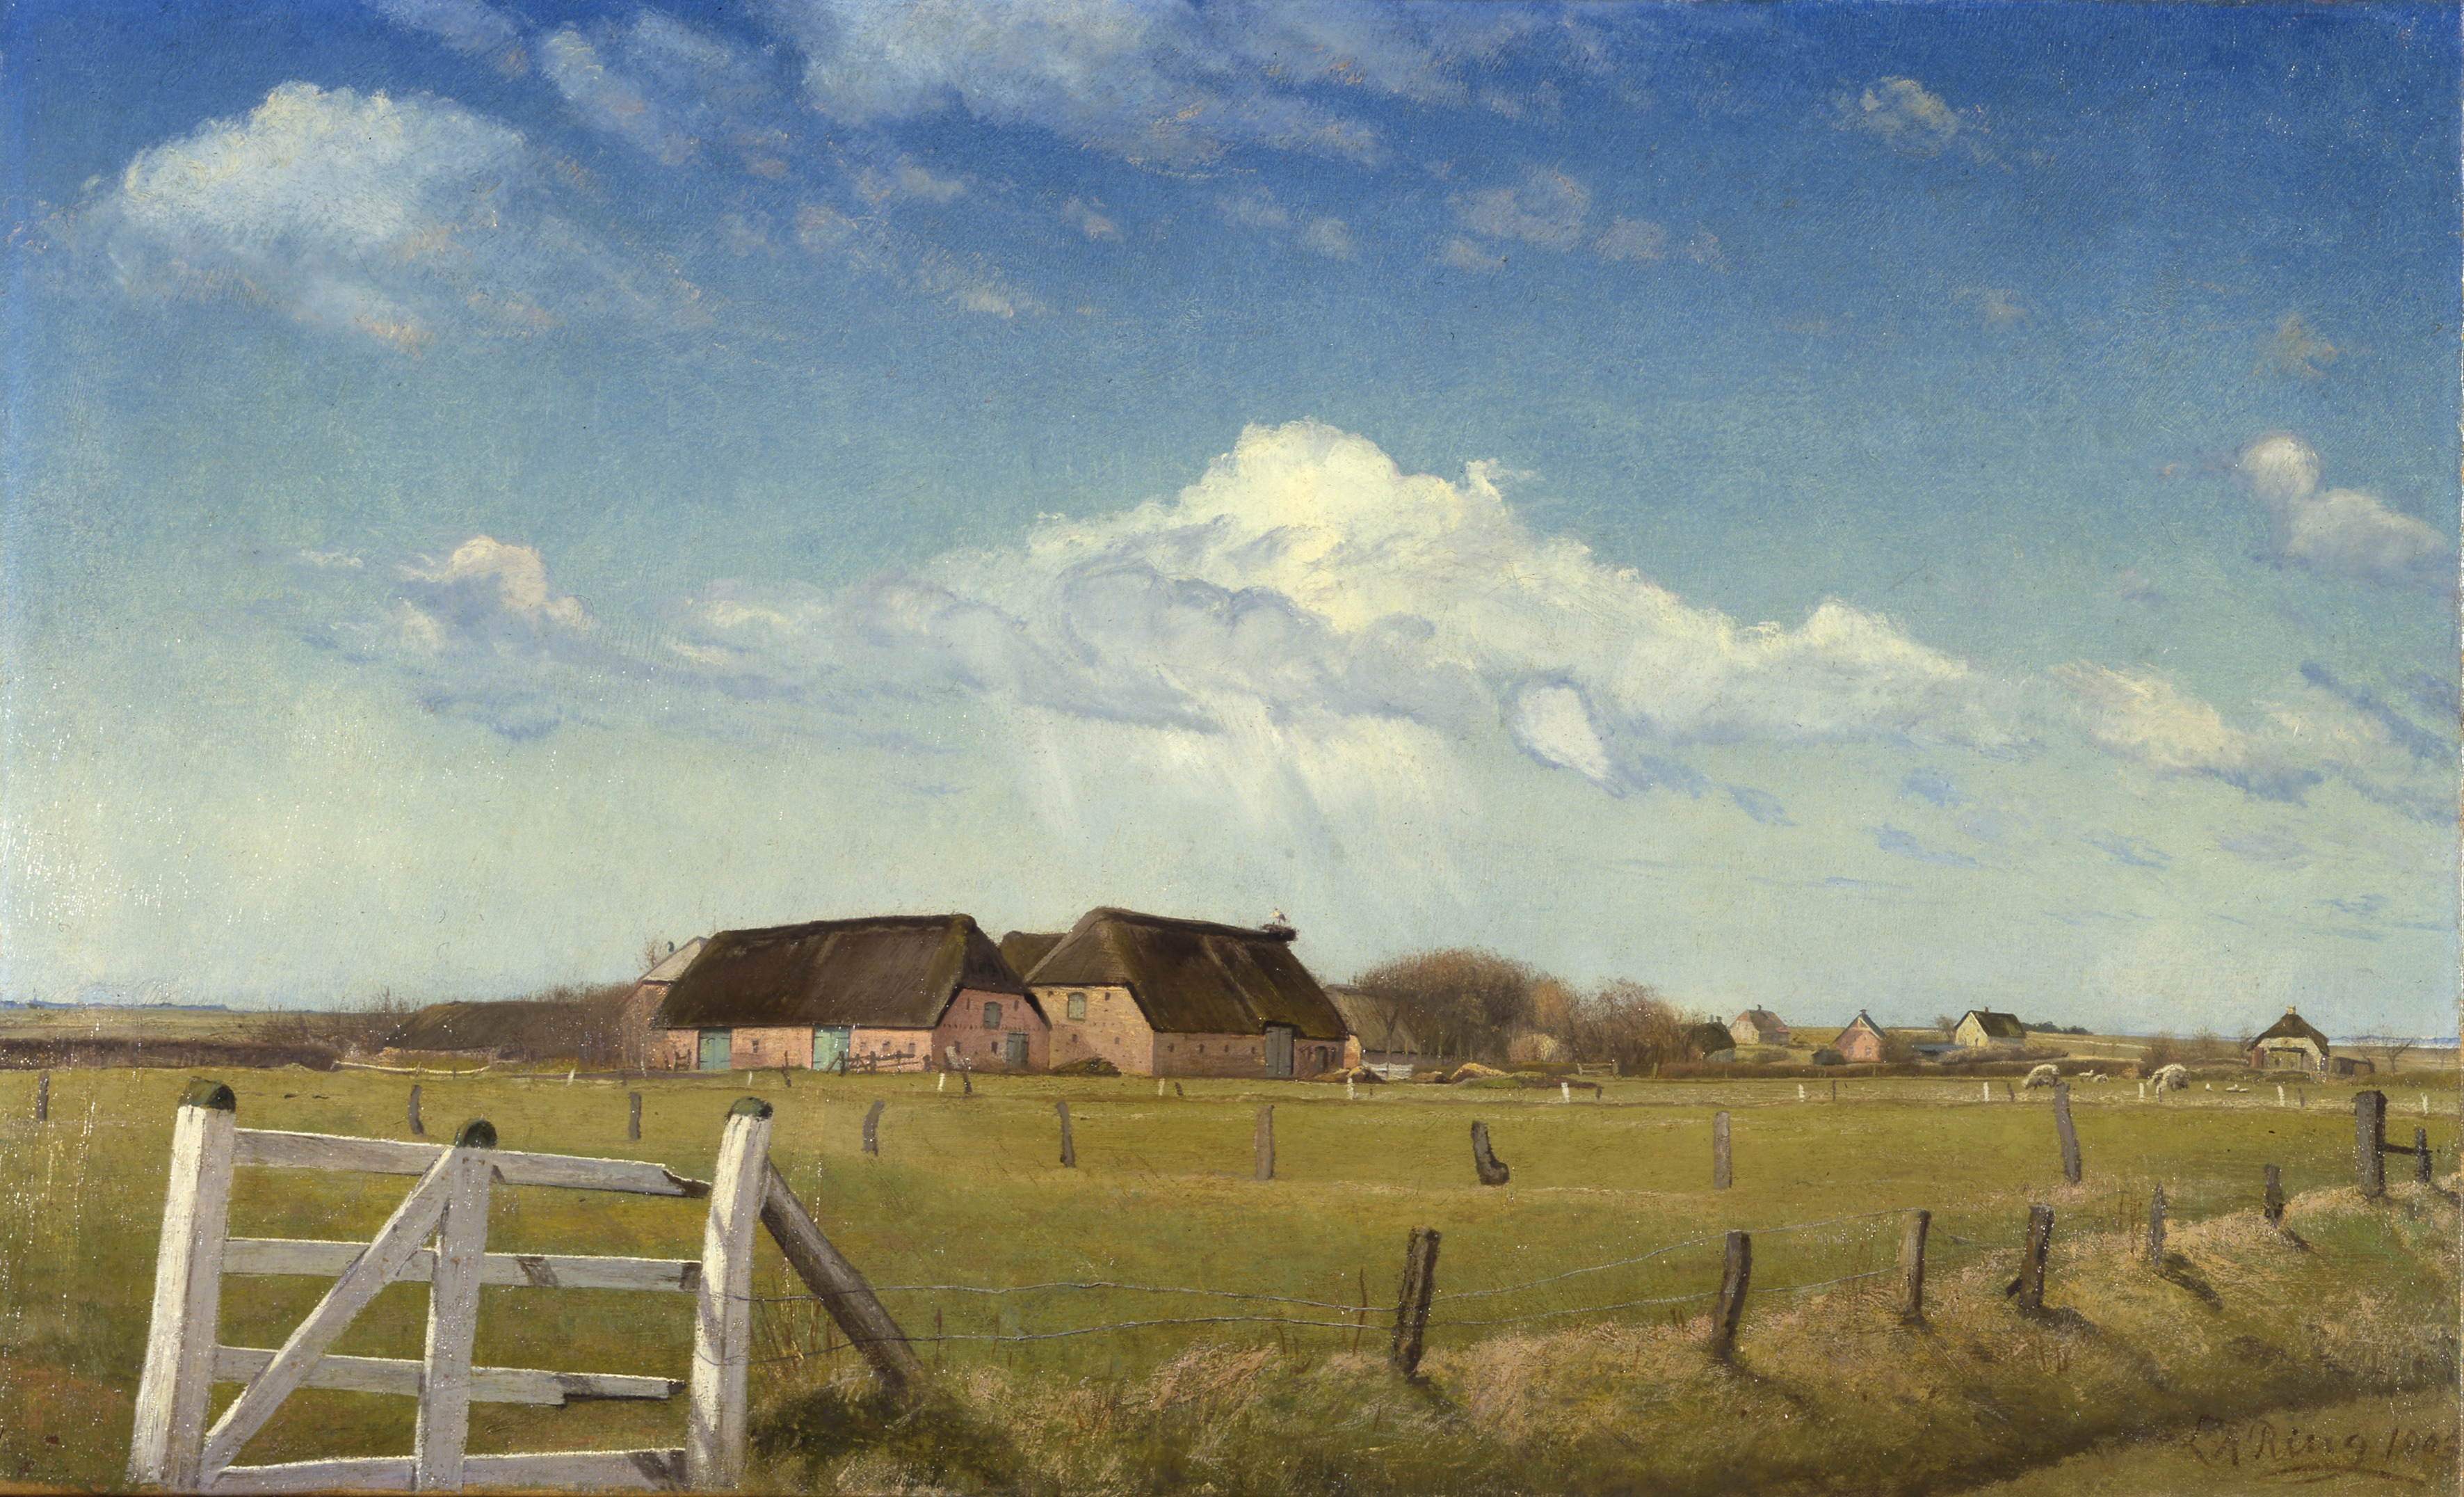
landscape, nature, fence, cloud, sky, field, farm, prairie, countryside, morning, hill, country, rustic, summer, rural, spring, scenic, pasture, artistic, agriculture, plain, painting, trees, outside, art, clouds, fields, homes, houses, rural area, artistry, oil on canvas, laurits ring